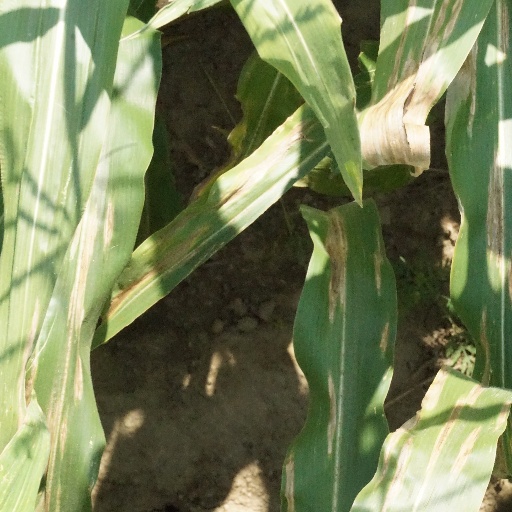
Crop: maize; corn